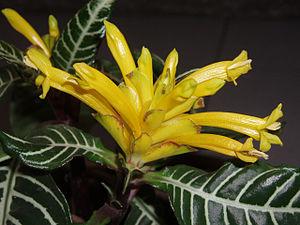
Le genre Aphelandra, appartenant à la famille des Acanthacées, comprend environ 200 espèces.